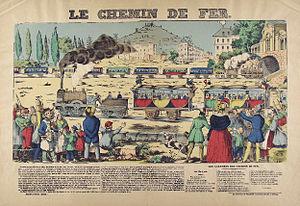
François Clément Sauvage, né à Sedan, le 4 avril 1814, décédé à Paris le 11 novembre 1872, est un ingénieur des mines et géologue français. Après une carrière d'ingénieur géologue, il participe dès 1846 aux travaux du chemin de fer de Metz à Sarrebrück. Il occupe successivement les fonctions d'ingénieur, puis d'administrateur, et enfin de directeur aux chemins de fer de l'Est. L'ingénieur en chef des mines est élu député de la Seine en 1871. Le corps de ce commandeur de la Légion d'honneur, fervent patriote, repose à Sedan.